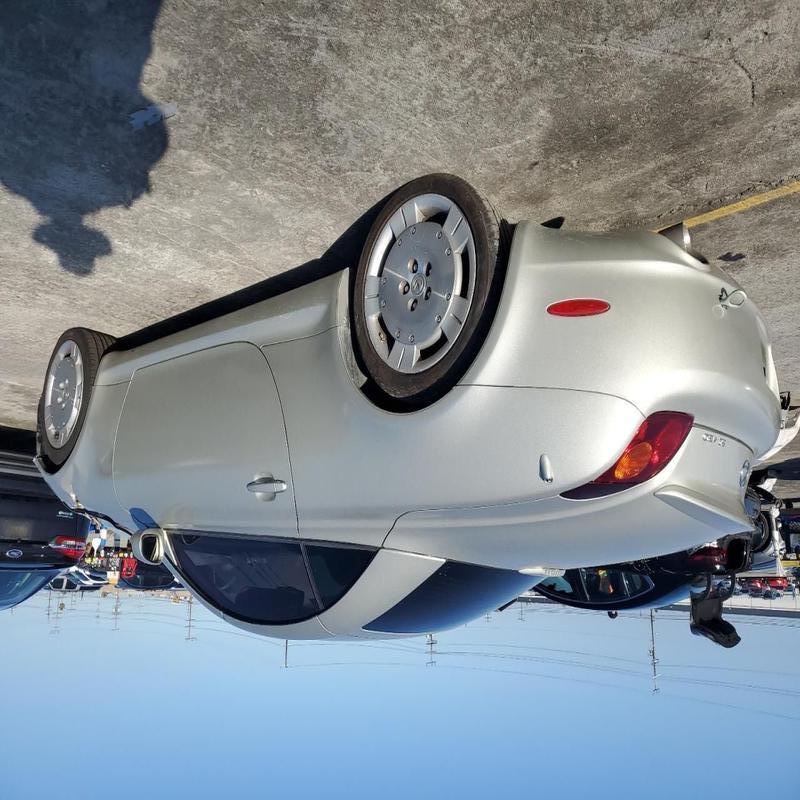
Aucun dommage détecté.
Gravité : aucun